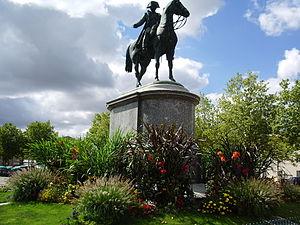
La Roche-sur-Yon est une commune du Centre-Ouest de la France, préfecture du département de la Vendée, dans la région des Pays de la Loire.